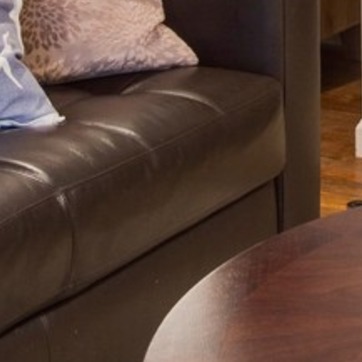
Material: leather